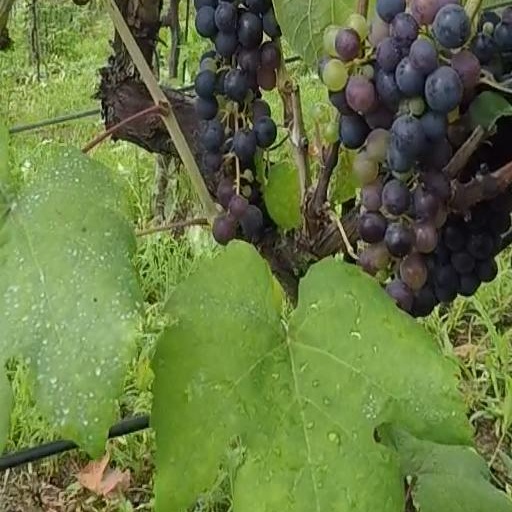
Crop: grape